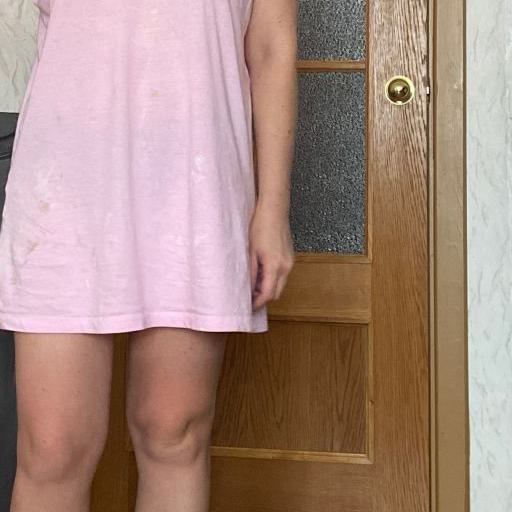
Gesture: no_gesture